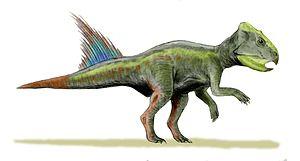
Archaeoceratops est un genre de dinosaure Neoceratopsia primitif ressemblant à Microceratops.